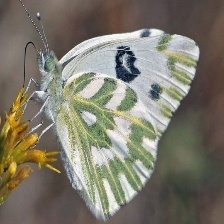
Species: BECKERS WHITE
Butterfly family (ImageNet category): cabbage_butterfly